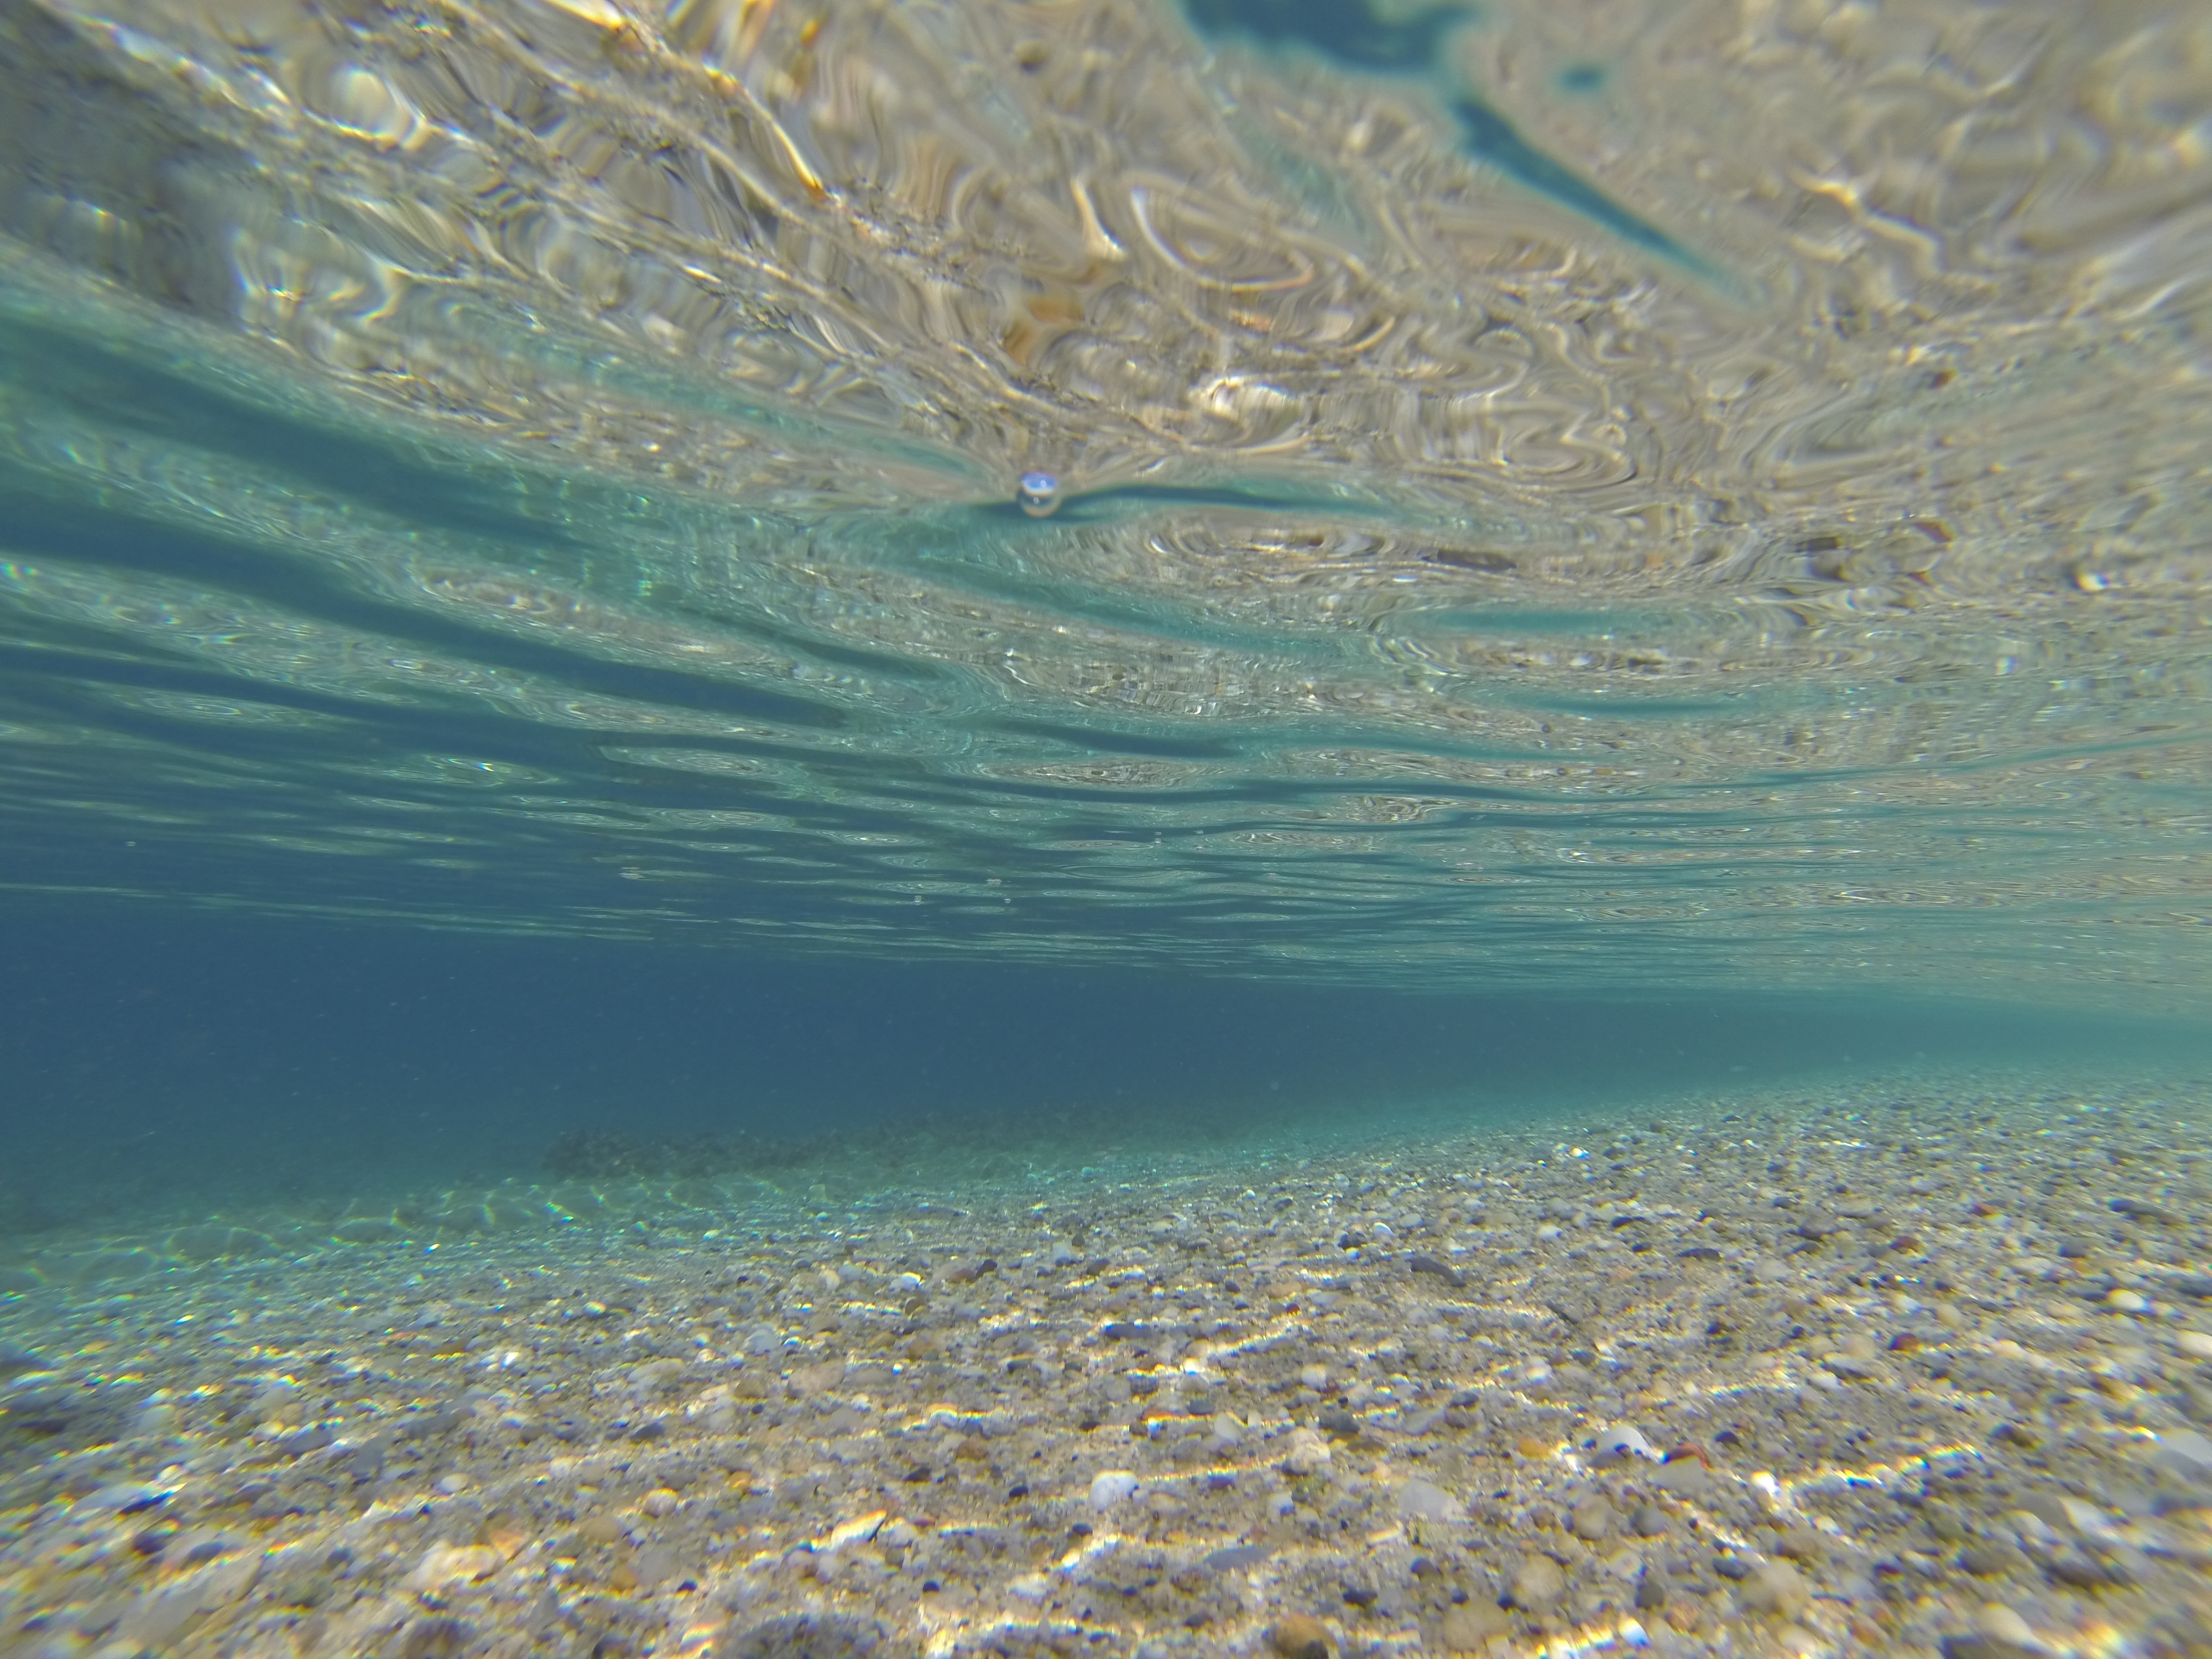
beach, sea, water, nature, sand, ocean, sunlight, wave, lake, underwater, mediterranean, holiday, blue, coral, reef, reflections, greece, wind wave, marine biology